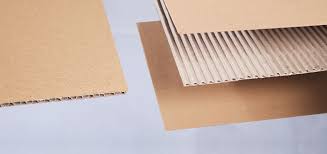
Label: cardboard